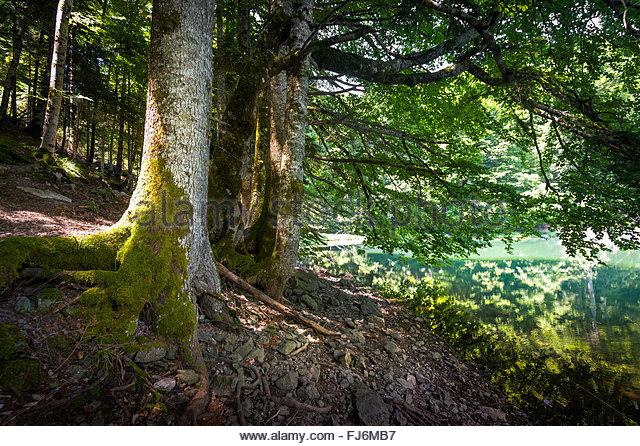
old trees in the lake 's shore .
Relation: Visible